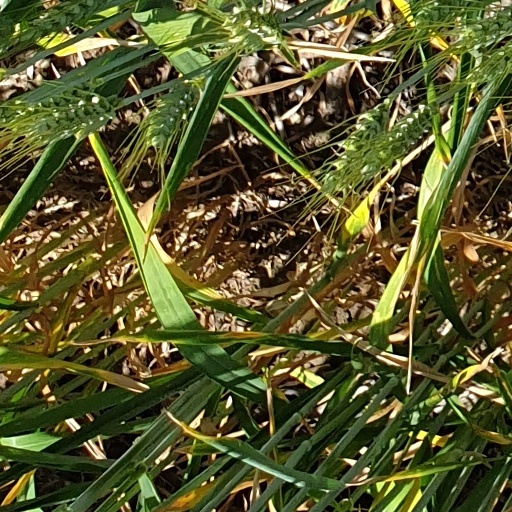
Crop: wheat